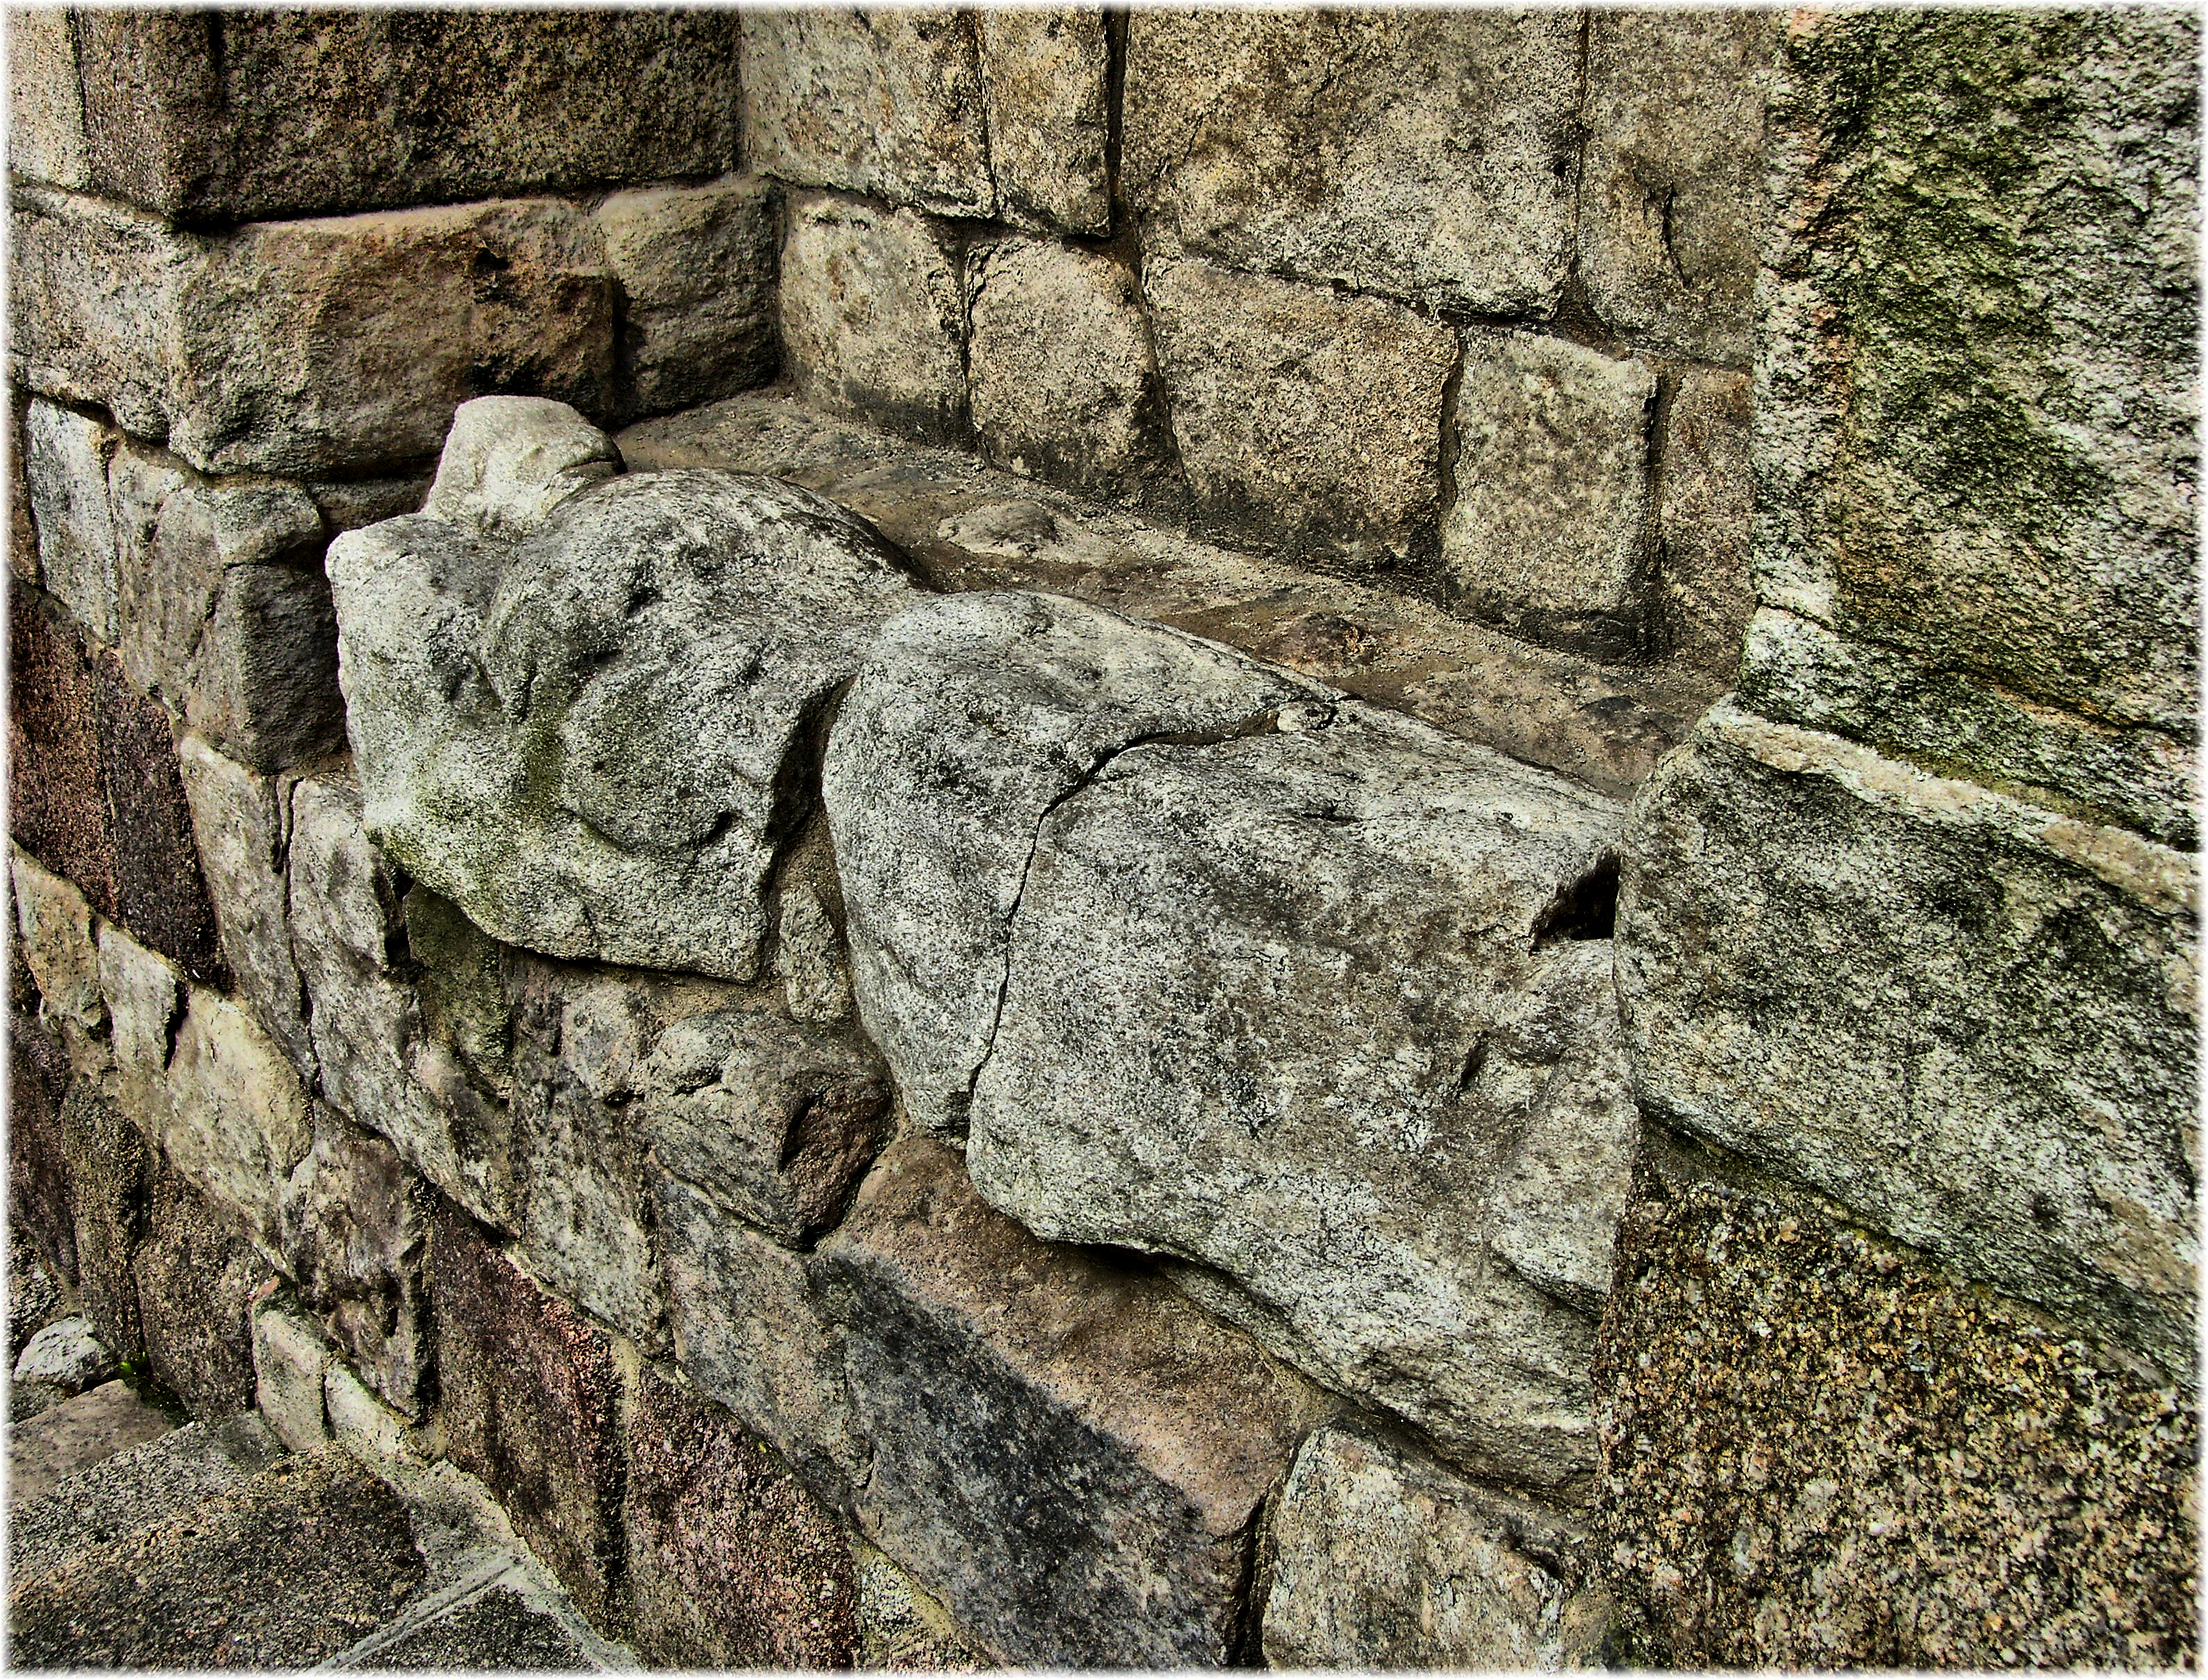
rock, wall, stone wall, terrain, material, geology, outcrop, ruins, boulder, bedrock, ancient history